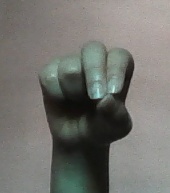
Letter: gaaf